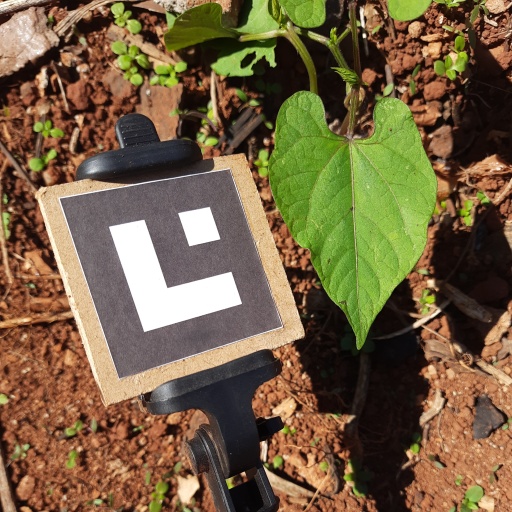
Observations: wavy surface, no eating holes, under sunlight